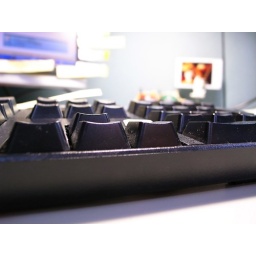
keyboard in my office